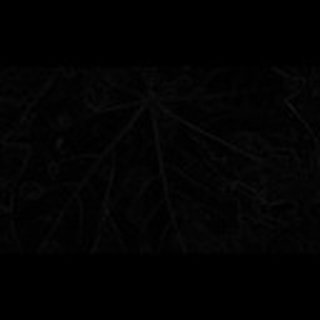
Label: cotton_target_spot